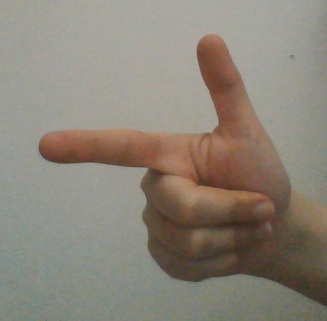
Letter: yaa